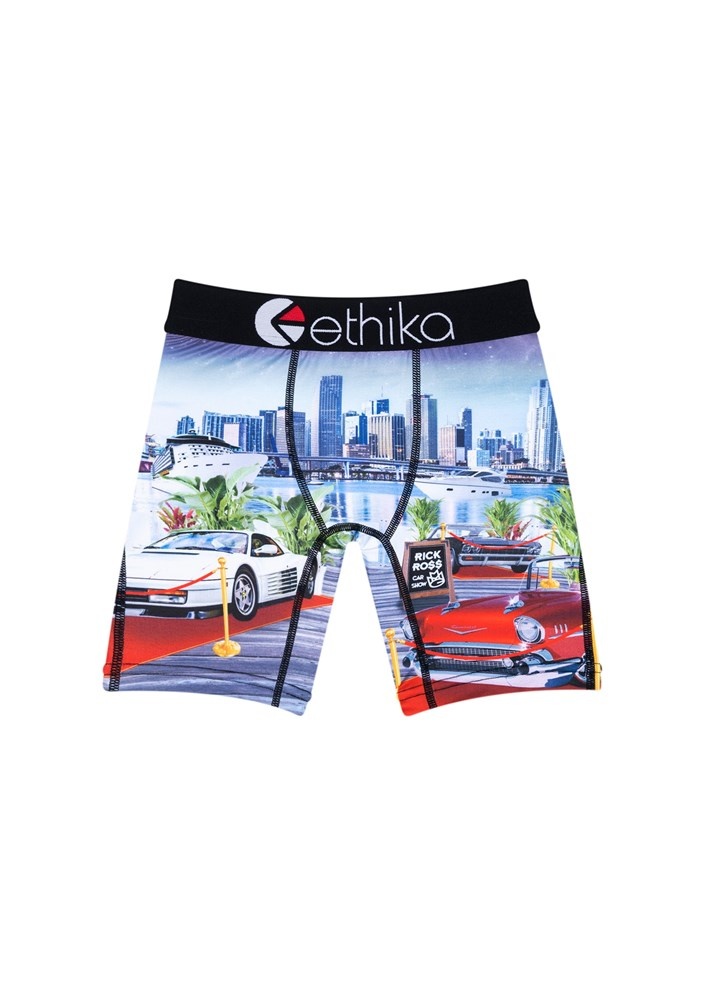
Ethika Toddlers Ross Show Staple
Product Features No Pull-Down, No Gathering Soft 4-Way Stretch Fabric High-Quality Jacquard Waistband 90% Polyester 10% Spandex
Brand: Ethika
Category: Apparel & Accessories > Clothing > Baby & Toddler Clothing > Toddler Underwear